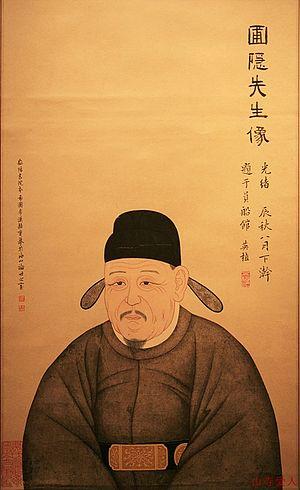
Jeong Mong-ju est un politicien et un pionnier du néoconfucianisme du temps de la dynastie Goryeo de Corée. Son nom de plume était Poeun, son nom de courtoisie Dalgha. Il a été Premier ministre de 1390 à 1392, était connu sous le titre de comte Ikyang et est devenu le symbole de la loyauté politique.